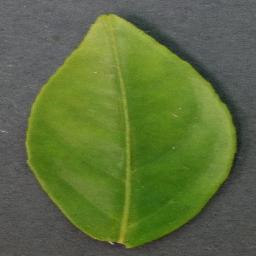
Label: Orange___Haunglongbing_(Citrus_greening)